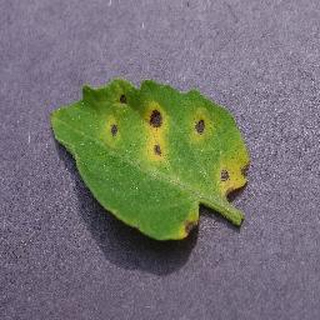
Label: tomato_septoria_leaf_spot